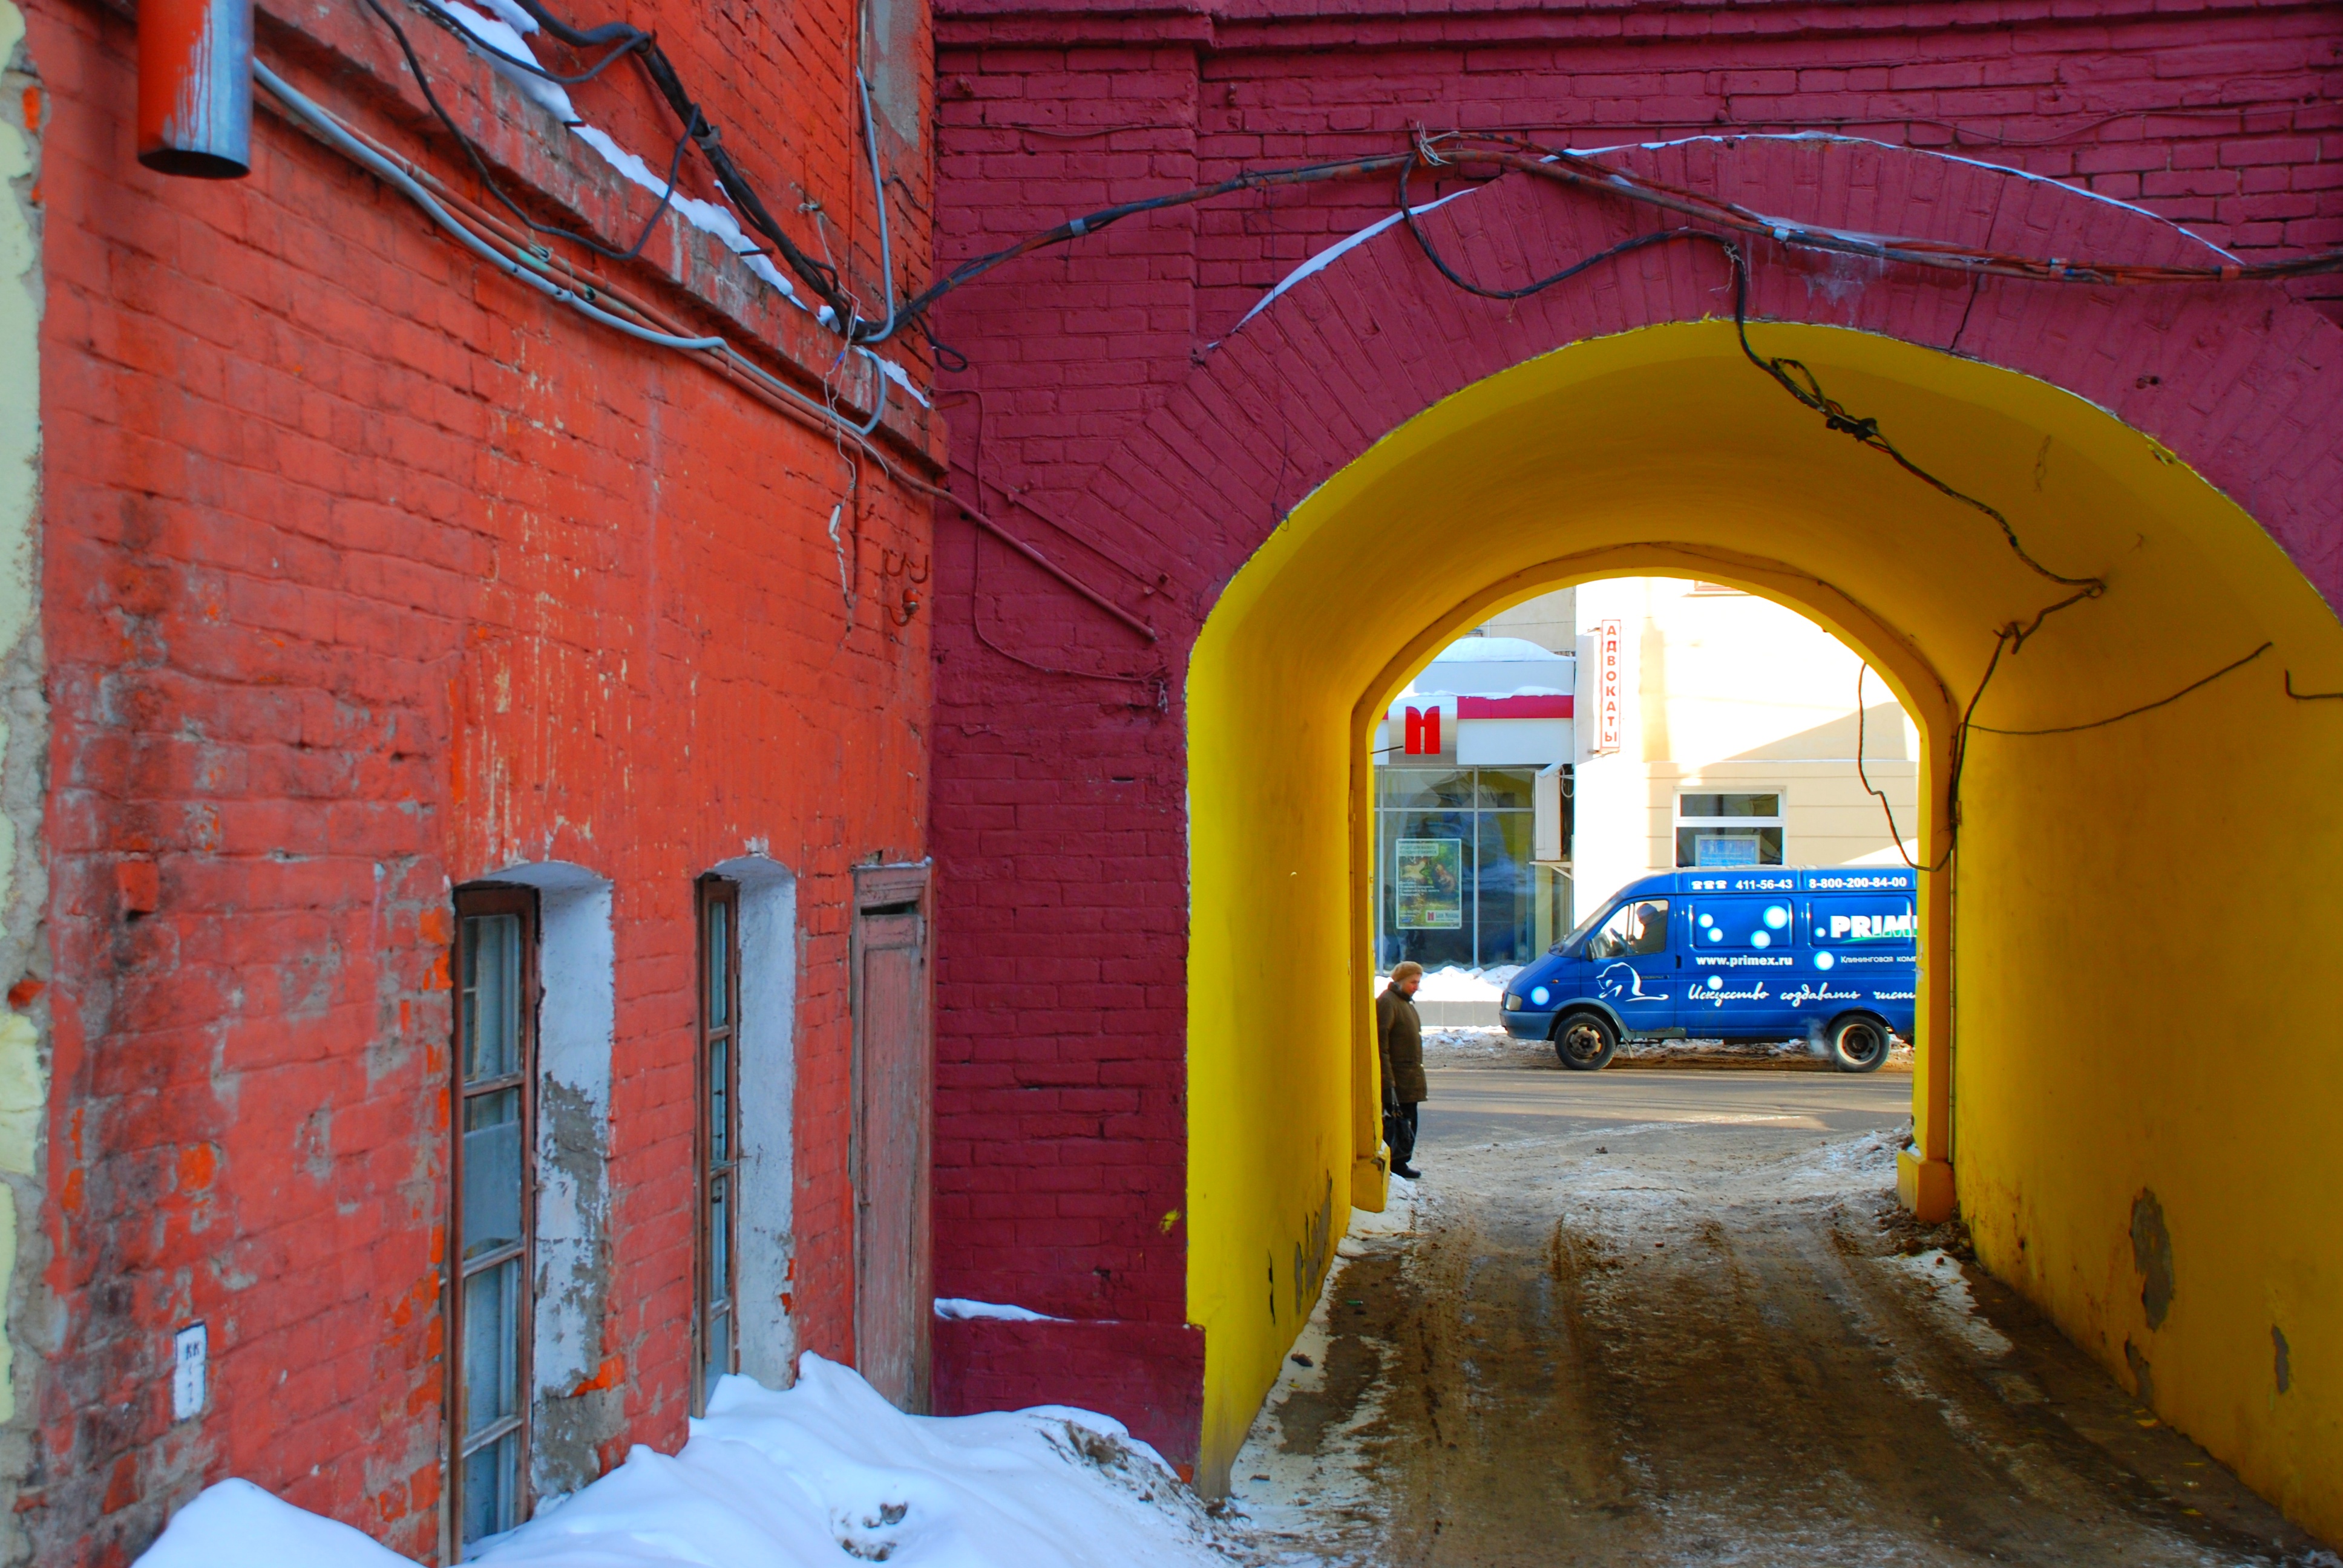
architecture, road, street, town, alley, city, cityscape, arch, color, facade, nikon, infrastructure, abigfave, russia, d80, cityscapes, nikond80, moscowregion, podolsk, neighbourhood, urban area